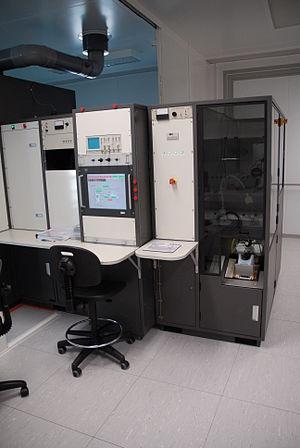
Implanteur ionique à la centrale de technologie du LAAS-CNRS à Toulouse, France.